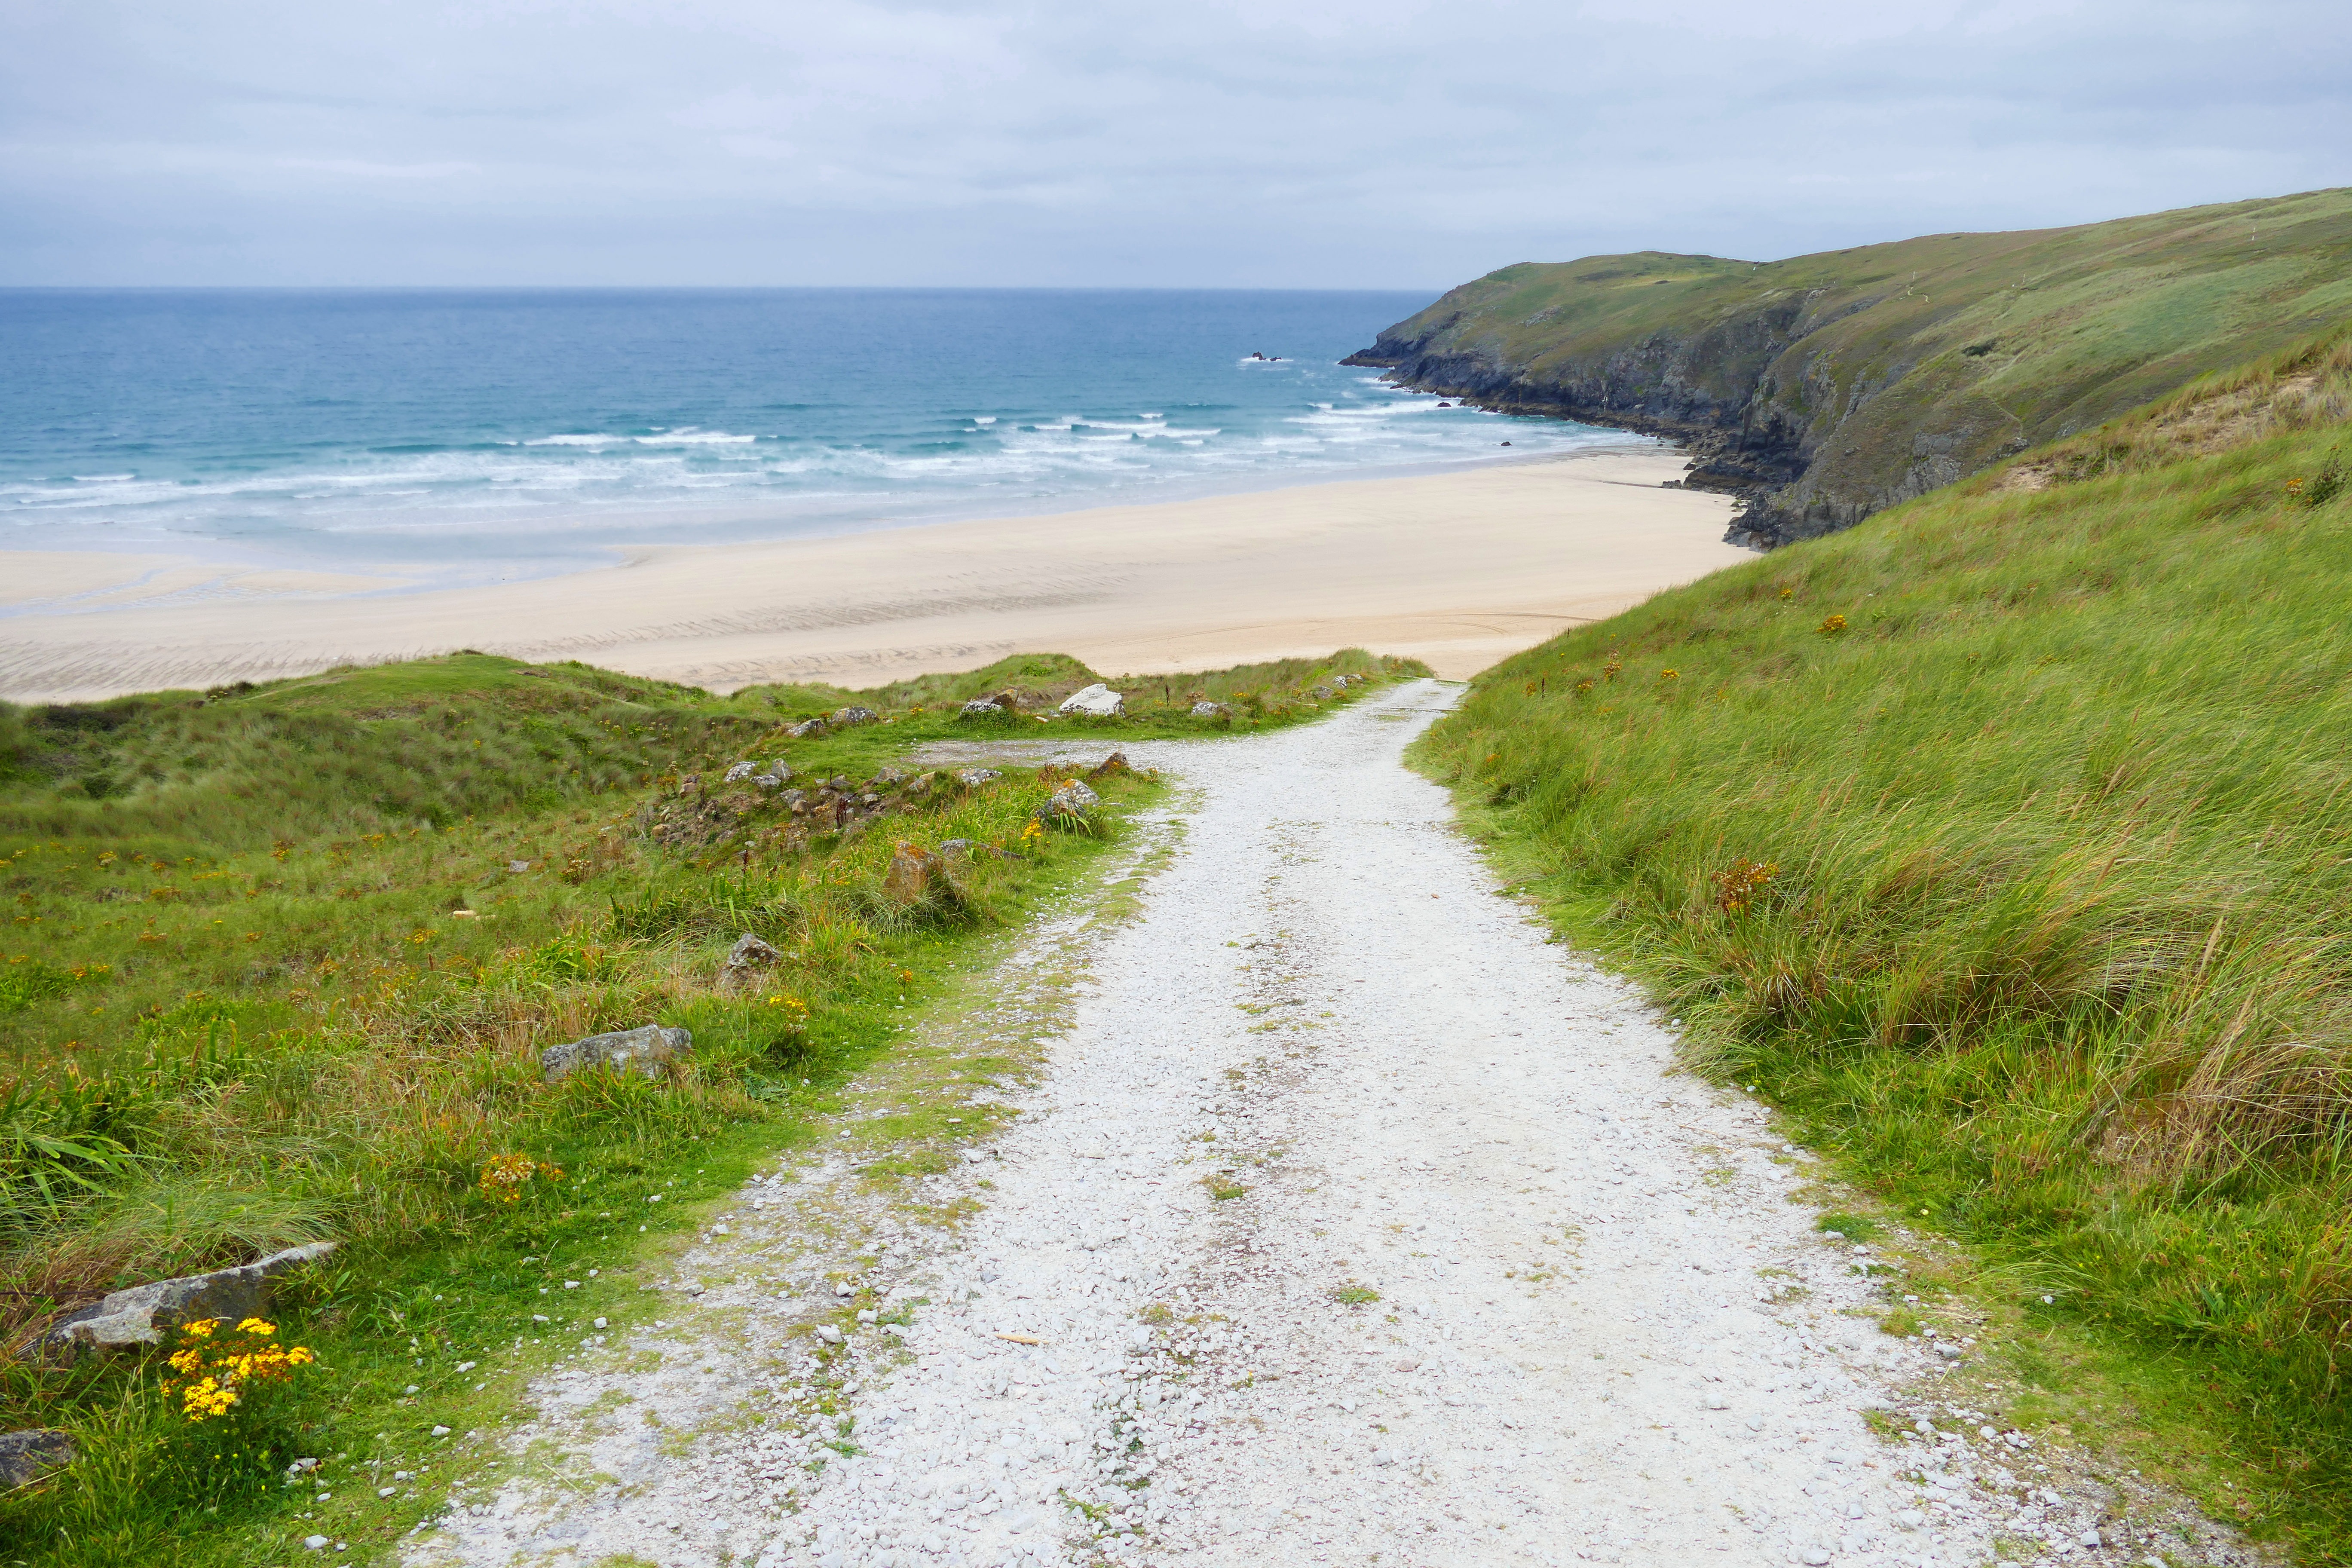
beach, landscape, sea, coast, water, nature, outdoor, sand, rock, ocean, sky, sunshine, sun, shore, coastal, country, summer, vacation, travel, coastline, cliff, europe, tranquil, natural, seascape, scenery, holiday, bay, blue, freedom, lifestyle, terrain, waterway, body of water, relaxing, england, dunes, fun, british, britain, habitat, loch, ecosystem, cornwall, newquay, happy holidays, landform, summer vacation, cornish, penhale sands, penhale, geographical feature